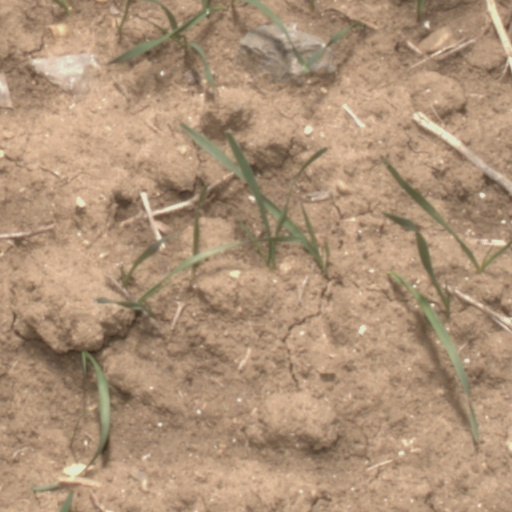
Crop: wheat